Abhi Subedi

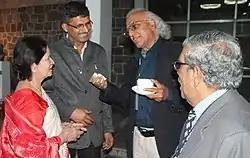
Abhi Subedi with Suman Pokhrel, Sitakanta Mahapatra and Pratibha Ray during South Asian Literature Festival in New Delhi in February 2017

Subedi started as a teacher of English at Tribhuvan University and after returning from Europe taught stylistics there. He taught for 40 years at the Central Department of English in Tribhuvan University, and headed the department for more than a decade. Subedi is vice-President of the Nepali Folklore Society of Nepal. He is the founding former president of the International Theatre Institute (ITI) UNESCO from 2000 to 2008 and member of International Playwright's Forum from 2000 to 2011. Subedi became President (1990-1992) and two times General Secretary of the Linguistic Society of Nepal. He was also President of the Literary Association of Nepal. He is a member of the International Association of Theatre Critics. He has been involved in a number of interdisciplinary study groups and is a prolific writer on issues of freedom, culture, literature, arts and social transformation. His essays and seminar papers have been published in Nepal and abroad.